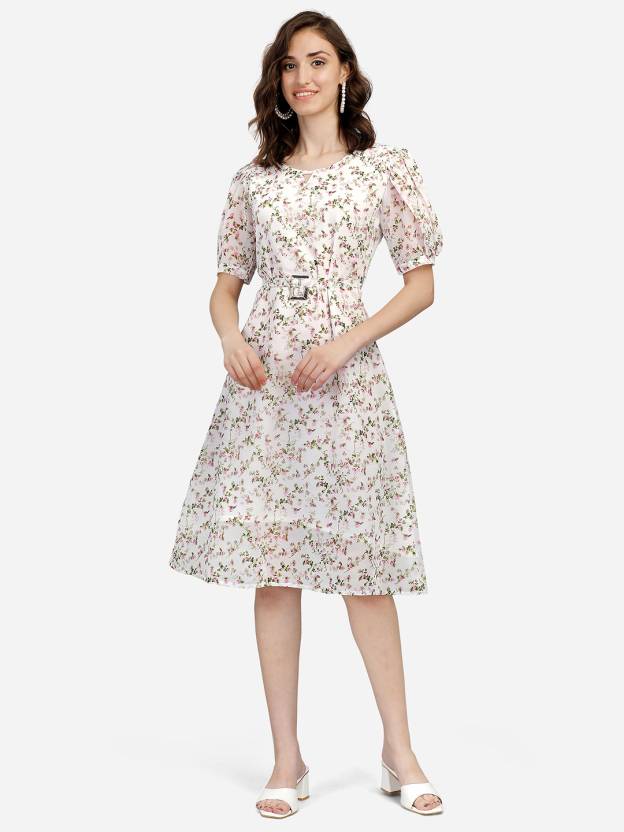
Product: Women A-line Multicolor Dress
Price: ₹391
Colors: Multicolor